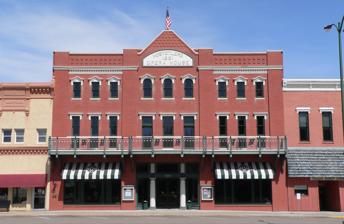
Building: W. T. Thorne Building
Country: United States of America
Year built: 1891
United States historic place W. T. Thorne Building U.S. National Register of Historic Places The building in 2010 Show map of Nebraska Show map of the United States Location 5th Street, Minden, Nebraska Coordinates 40°29′59″N 98°56′54″W / 40.49972°N 98.94833°W / 40.49972; -98.94833 ( Thorne, W. T., Building ) Area less than one acre Built 1891 ( 1891 ) Built by W. T. Thorne Architectural style Renaissance Revival NRHP reference No. 85002139 Added to NRHP September 12, 1985 The W. T. Thorne Building , also known as Hostetler's Opera House , is a historic three-story building in Minden, Nebraska . It was built in 1891 by W. T. Thorne, and designed in the Renaissance Revival architectural style . It was named for Bruno 0. Hostetler, who served as the mayor of Kearney, Nebraska and a judge. It has been listed on the National Register of Historic Places since September 12, 1985. References